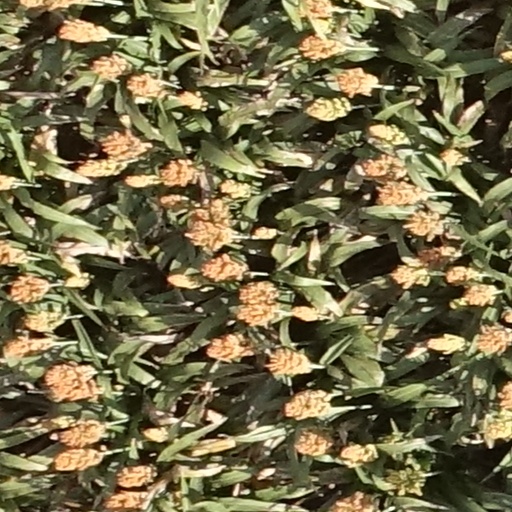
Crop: sorghum